Vamaneeswarar Temple

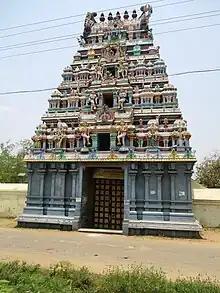

Vamaneeswarar Temple (also called Thirumanikuzhi Temple) is a Hindu temple dedicated to the deity Shiva, located in Thirumanikuzhi, a village in Cuddalore district in the South Indian state of Tamil Nadu. Shiva is worshiped as Vamaneeswarar, and is represented by the "lingam". His consort Parvati is depicted as Manonmani Amman. The temple is located on the Chennai - Villupuram highway on the banks of Kedilam river. The presiding deity is revered in the 7th century Tamil Saiva canonical work, the "Tevaram", written by Tamil saint poets known as the nayanmars and classified as "Paadal Petra Sthalam".